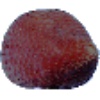
Label: Salak 1